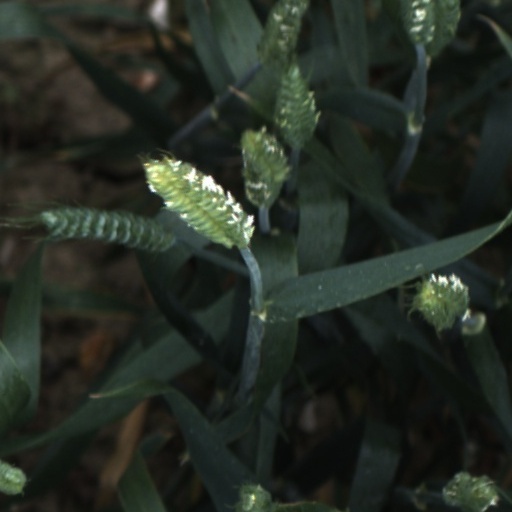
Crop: wheat